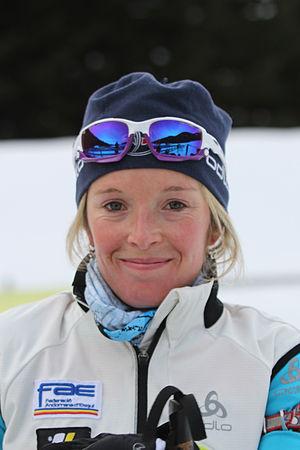
Laure Soulie l'IBU Cup 2010 à Obertilliach
Laure Soulié, née le 28 avril 1987 à Andorre-la-Vieille, est une biathlète andorrane et française.